Victorian Railways J class (1954)

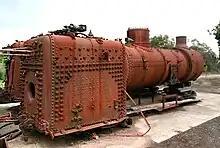
Firebox and boiler, in storage

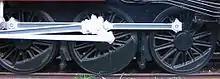
J class 'SCOA-P' pattern driving wheel centres

The key problem with the K class design was the placement of the firebox between the locomotive frame and rear driving wheels, making conversion to a narrower gauge impossible without a radical redesign of the firebox. A previous attempt to develop a gauge-convertible K class, the N class, utilised a 2-8-2 wheel arrangement and positioned the firebox above the frames and behind the driving wheels. However, the extra length of those locomotives (being a total long) made them unsuitable for a number of branch lines where only a turntable was available.